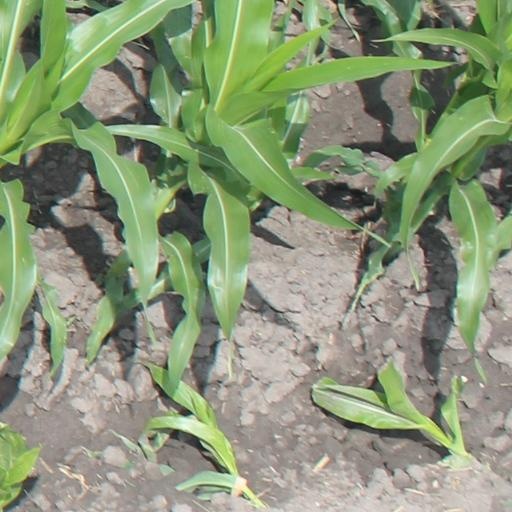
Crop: maize; corn